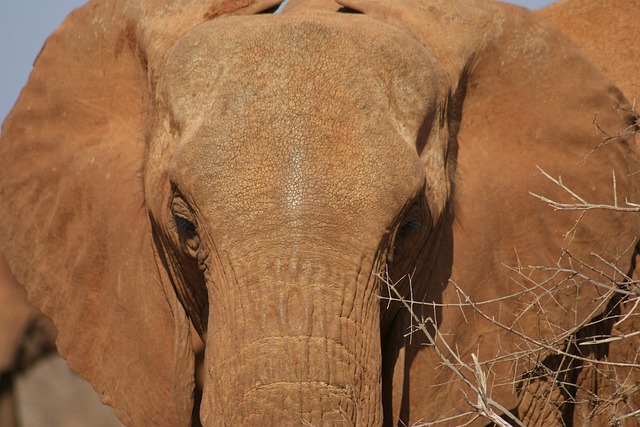
Label: elefante